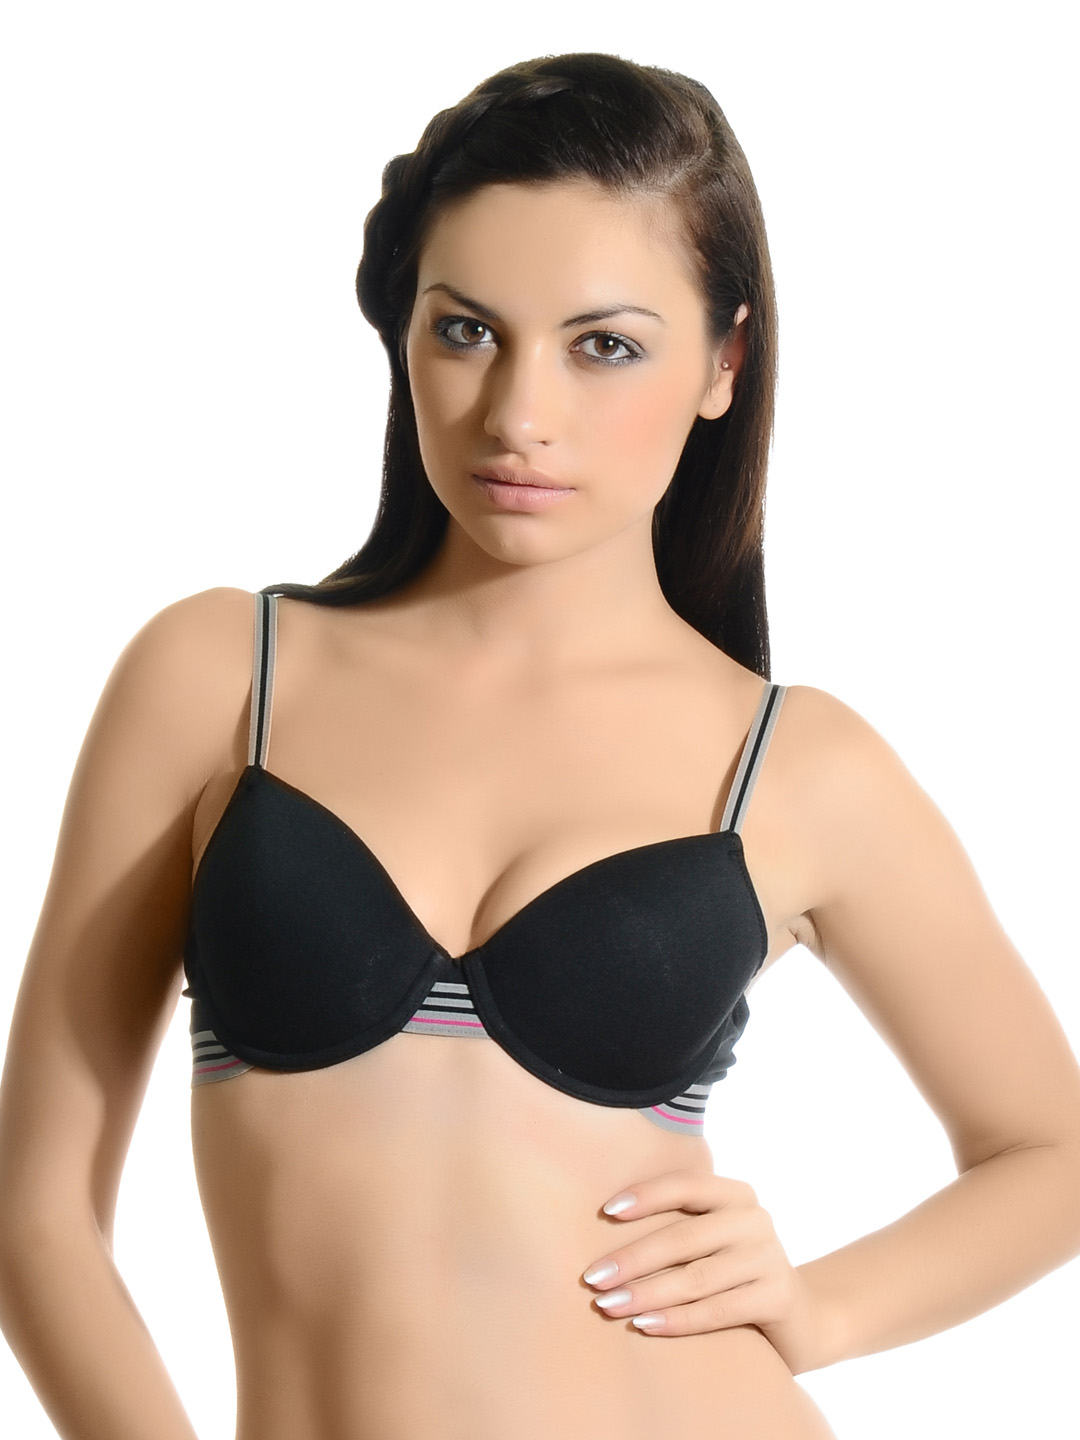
Amante Black Push-Up Bra BCLH01
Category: Apparel / Innerwear / Bra
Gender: Women
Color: Black
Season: Winter 2015
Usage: Casual